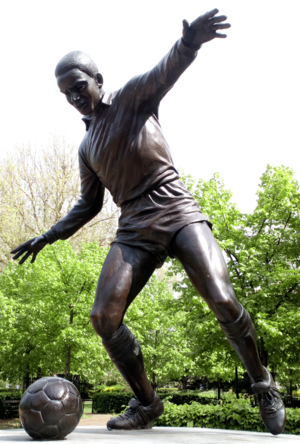
Laurie Cunningham
Laurence Paul "Laurie" Cunningham var en engelsk fodboldspiller, der spillede for en række klubber internationalt. Han spillede blandt andet for Manchester United, Wimbledon, Leicester City og Rayo Vallecano.